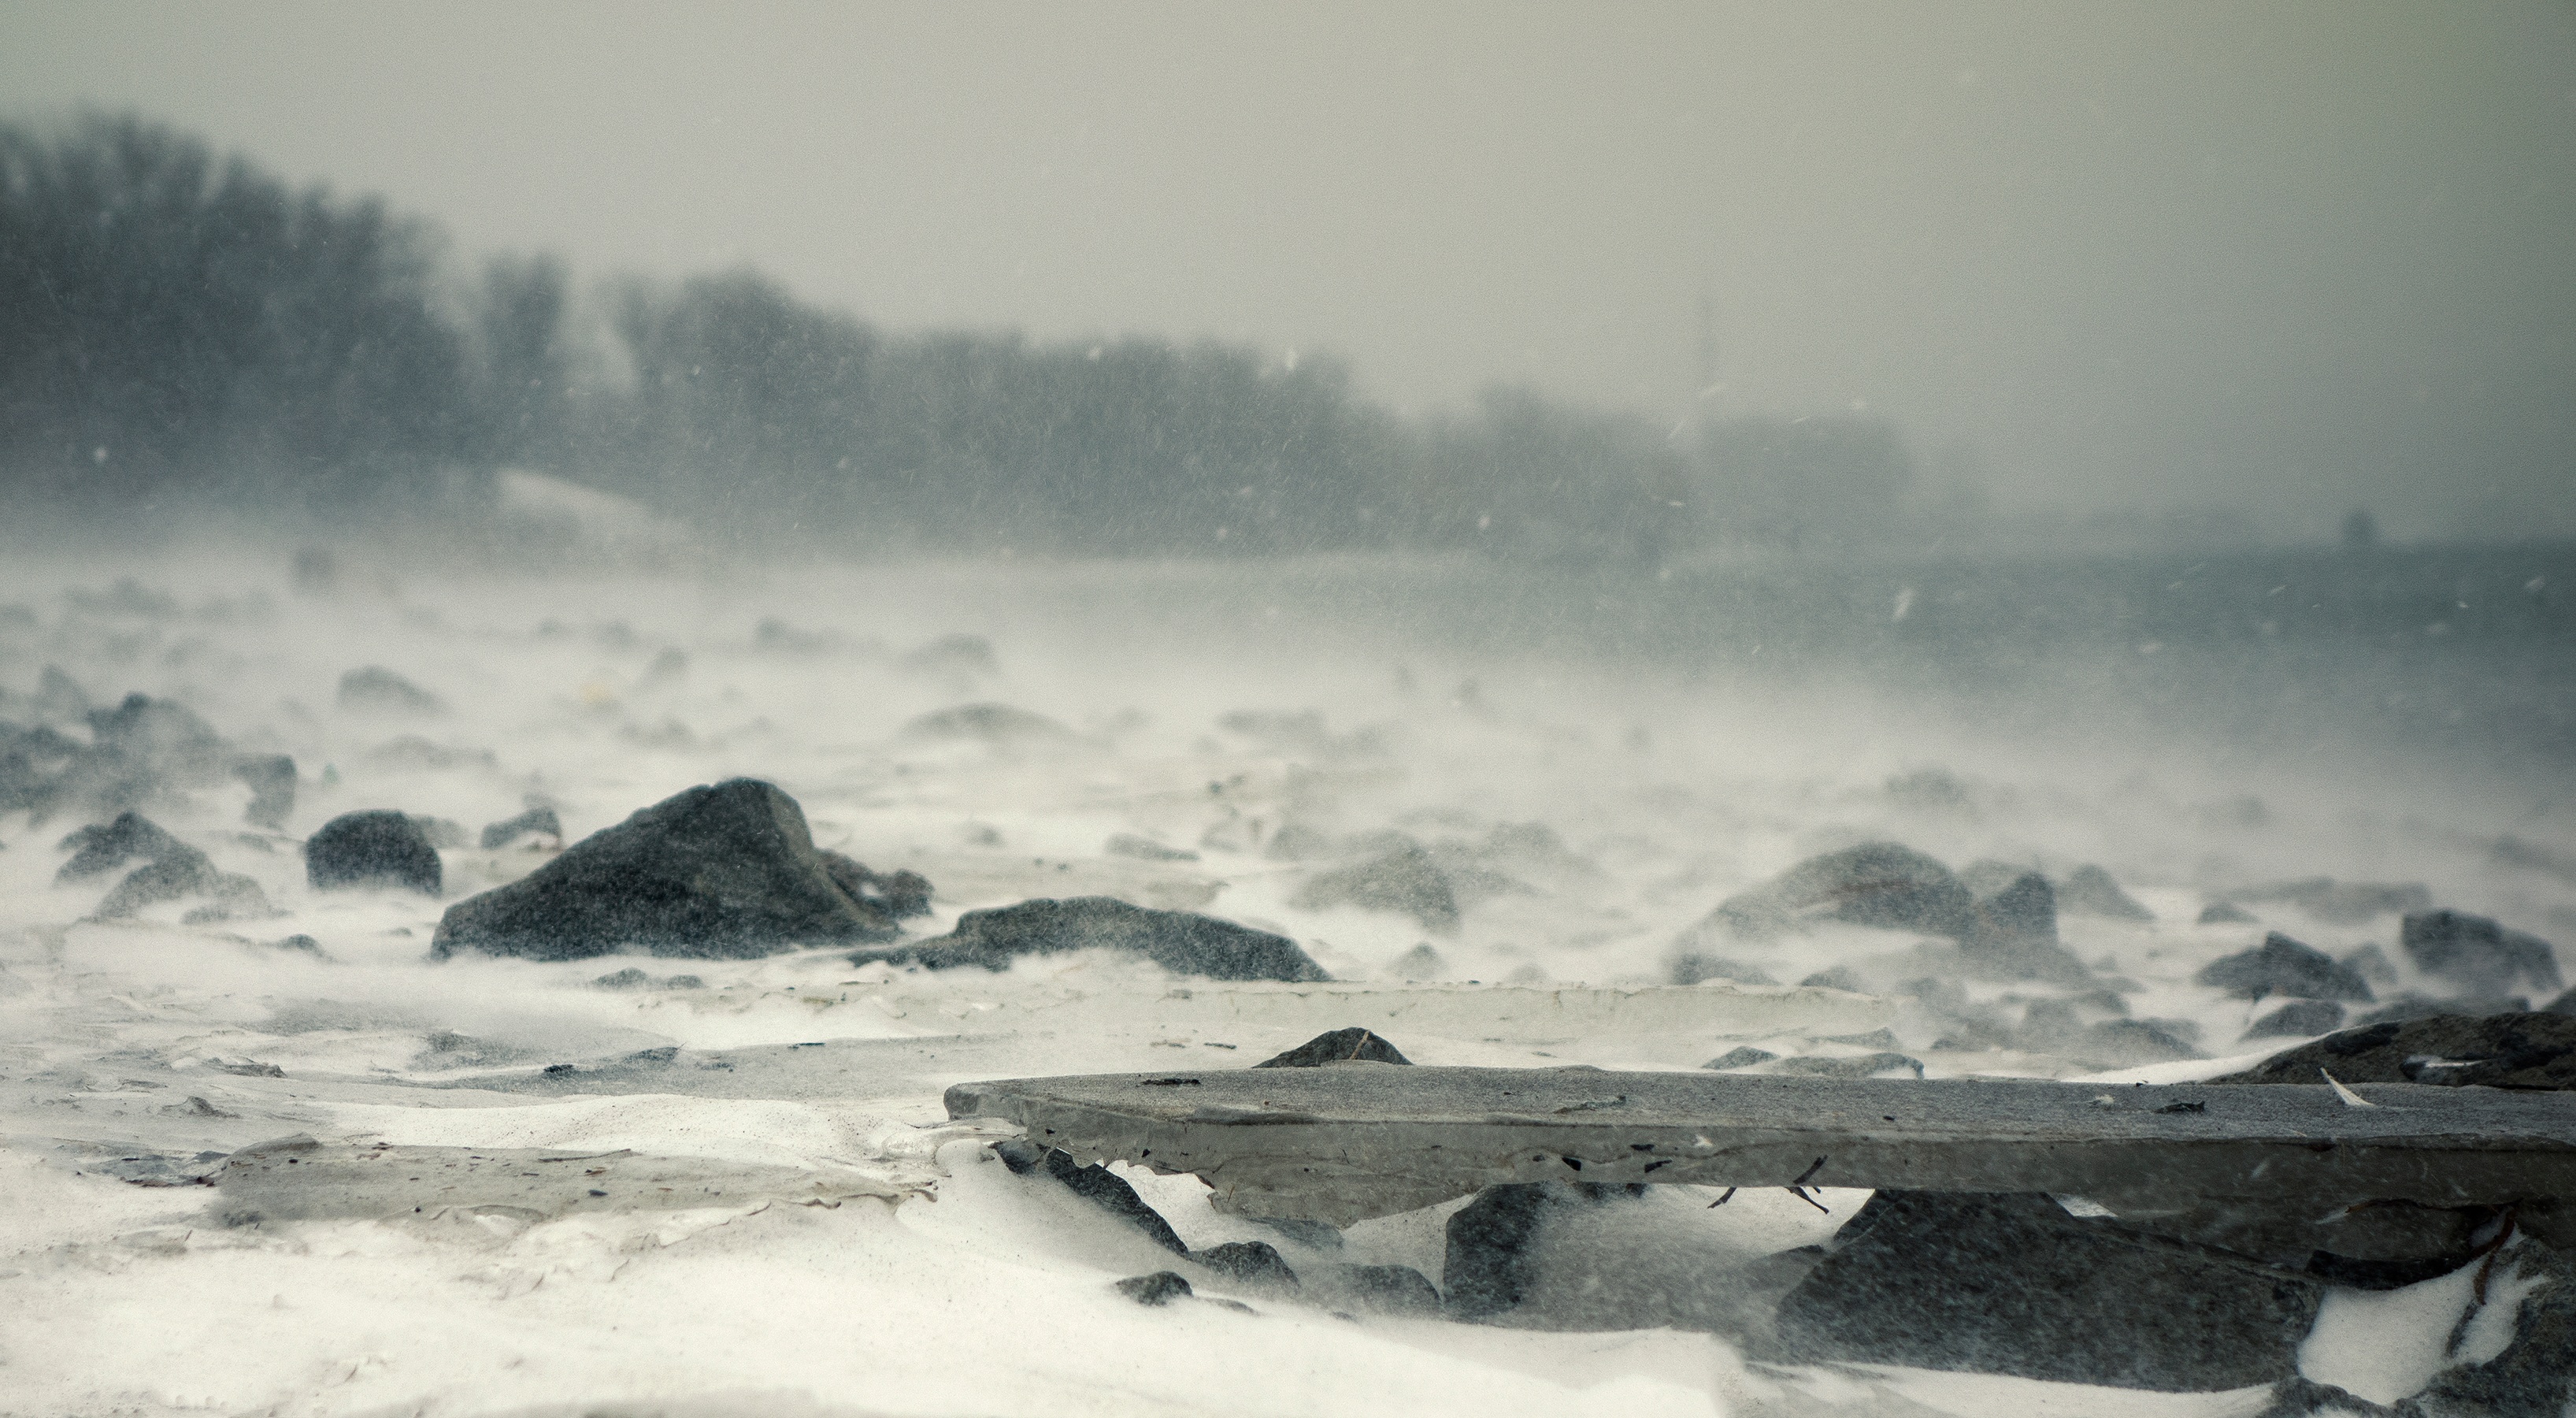
sea, coast, ocean, snow, winter, fog, mist, morning, wave, ice, weather, blizzard, freezing, atmospheric phenomenon, geological phenomenon, wind wave